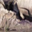
Label: otter